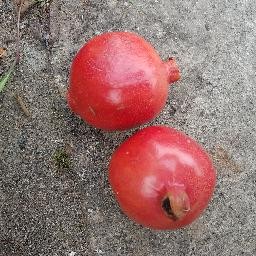
Fruit: Pomegranate
Quality: Good